The Umbrella Academy

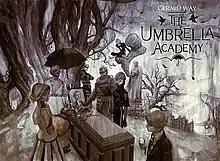
Promotional artwork

The Umbrella Academy is an absurdist superhero comic book series created by writer Gerard Way and artist Gabriel Bá. It follows a dysfunctional family of adopted superhero siblings with bizarre powers attempting both to save the world and find their place within it. Published by Dark Horse Comics, the comic is released in limited series, typically lasting six issues. Since 2007, three volumes have been completed, as have two spin-offs. The fourth volume of the main series began publication in June 2025.